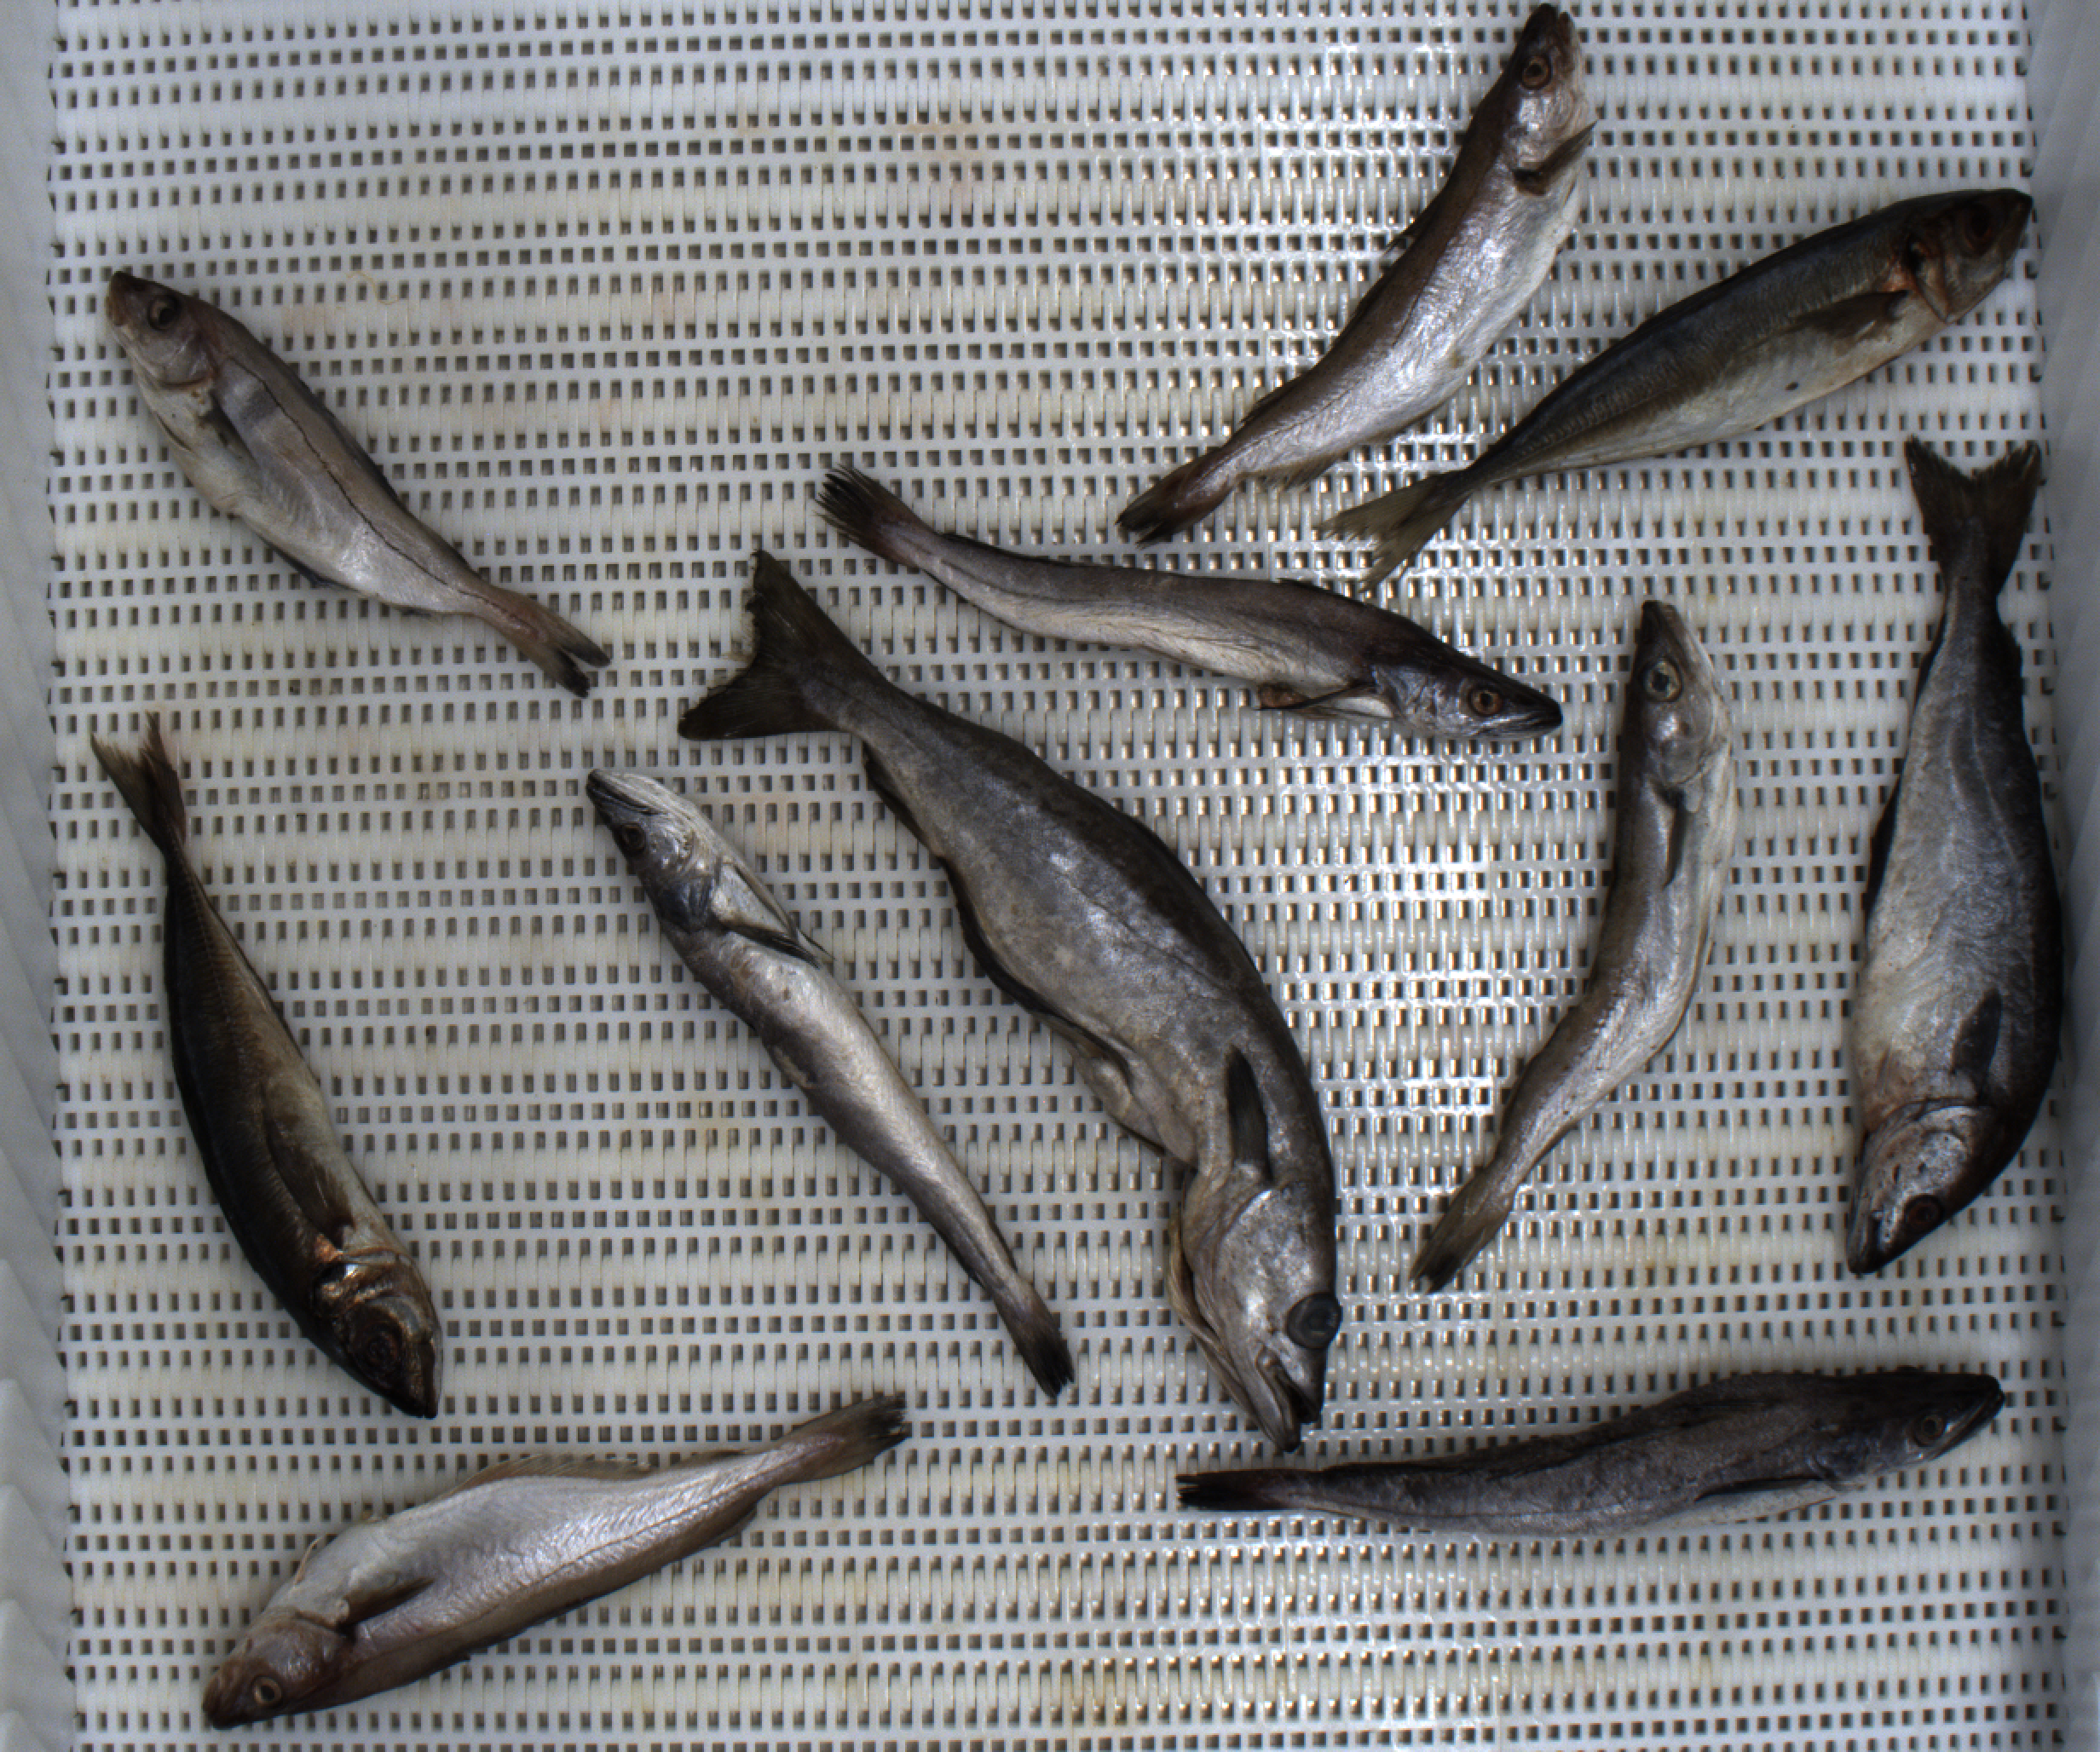
Total fish: 11
Cod: 0
Haddock: 1
Whiting: 3
Hake: 3
Horse mackerel: 2
Saithe: 1
Other: 1